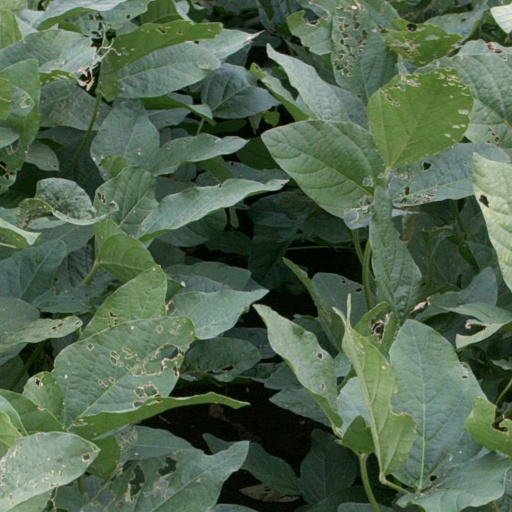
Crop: soybean